3–31 Northgate Street, Chester

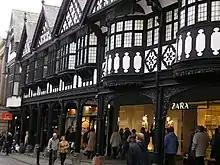
A terrace of shops with a covered walkway at ground level and timber framing above.

The site was owned by the local architect John Douglas who designed the building which was constructed in 1900. Number 9 was rebuilt after a fire in 1914. The whole has two storeys and six bays. On the ground floor modern shop fronts are behind an arcade that is raised by two steps above the street. Above this is a carved bressumer which includes the date 1900. The upper storey includes three pairs of canted five-light oriel windows; between each pair of windows is a carved figure. Above all are three gables with carved bargeboards and finials. The building is listed Grade II*.